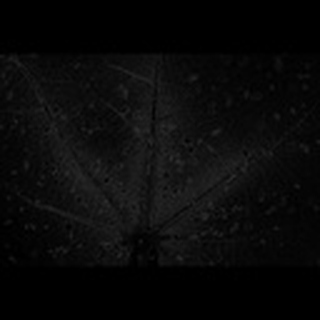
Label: cotton_aphids